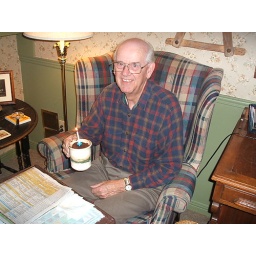
September 27 2008 Walter's birthday cake in a mug